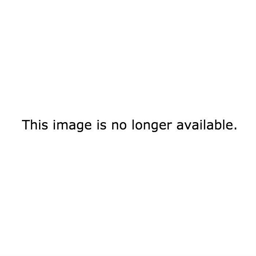
this disturbing - era board game is exactly what it sounds like .